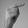
ASL letter: G